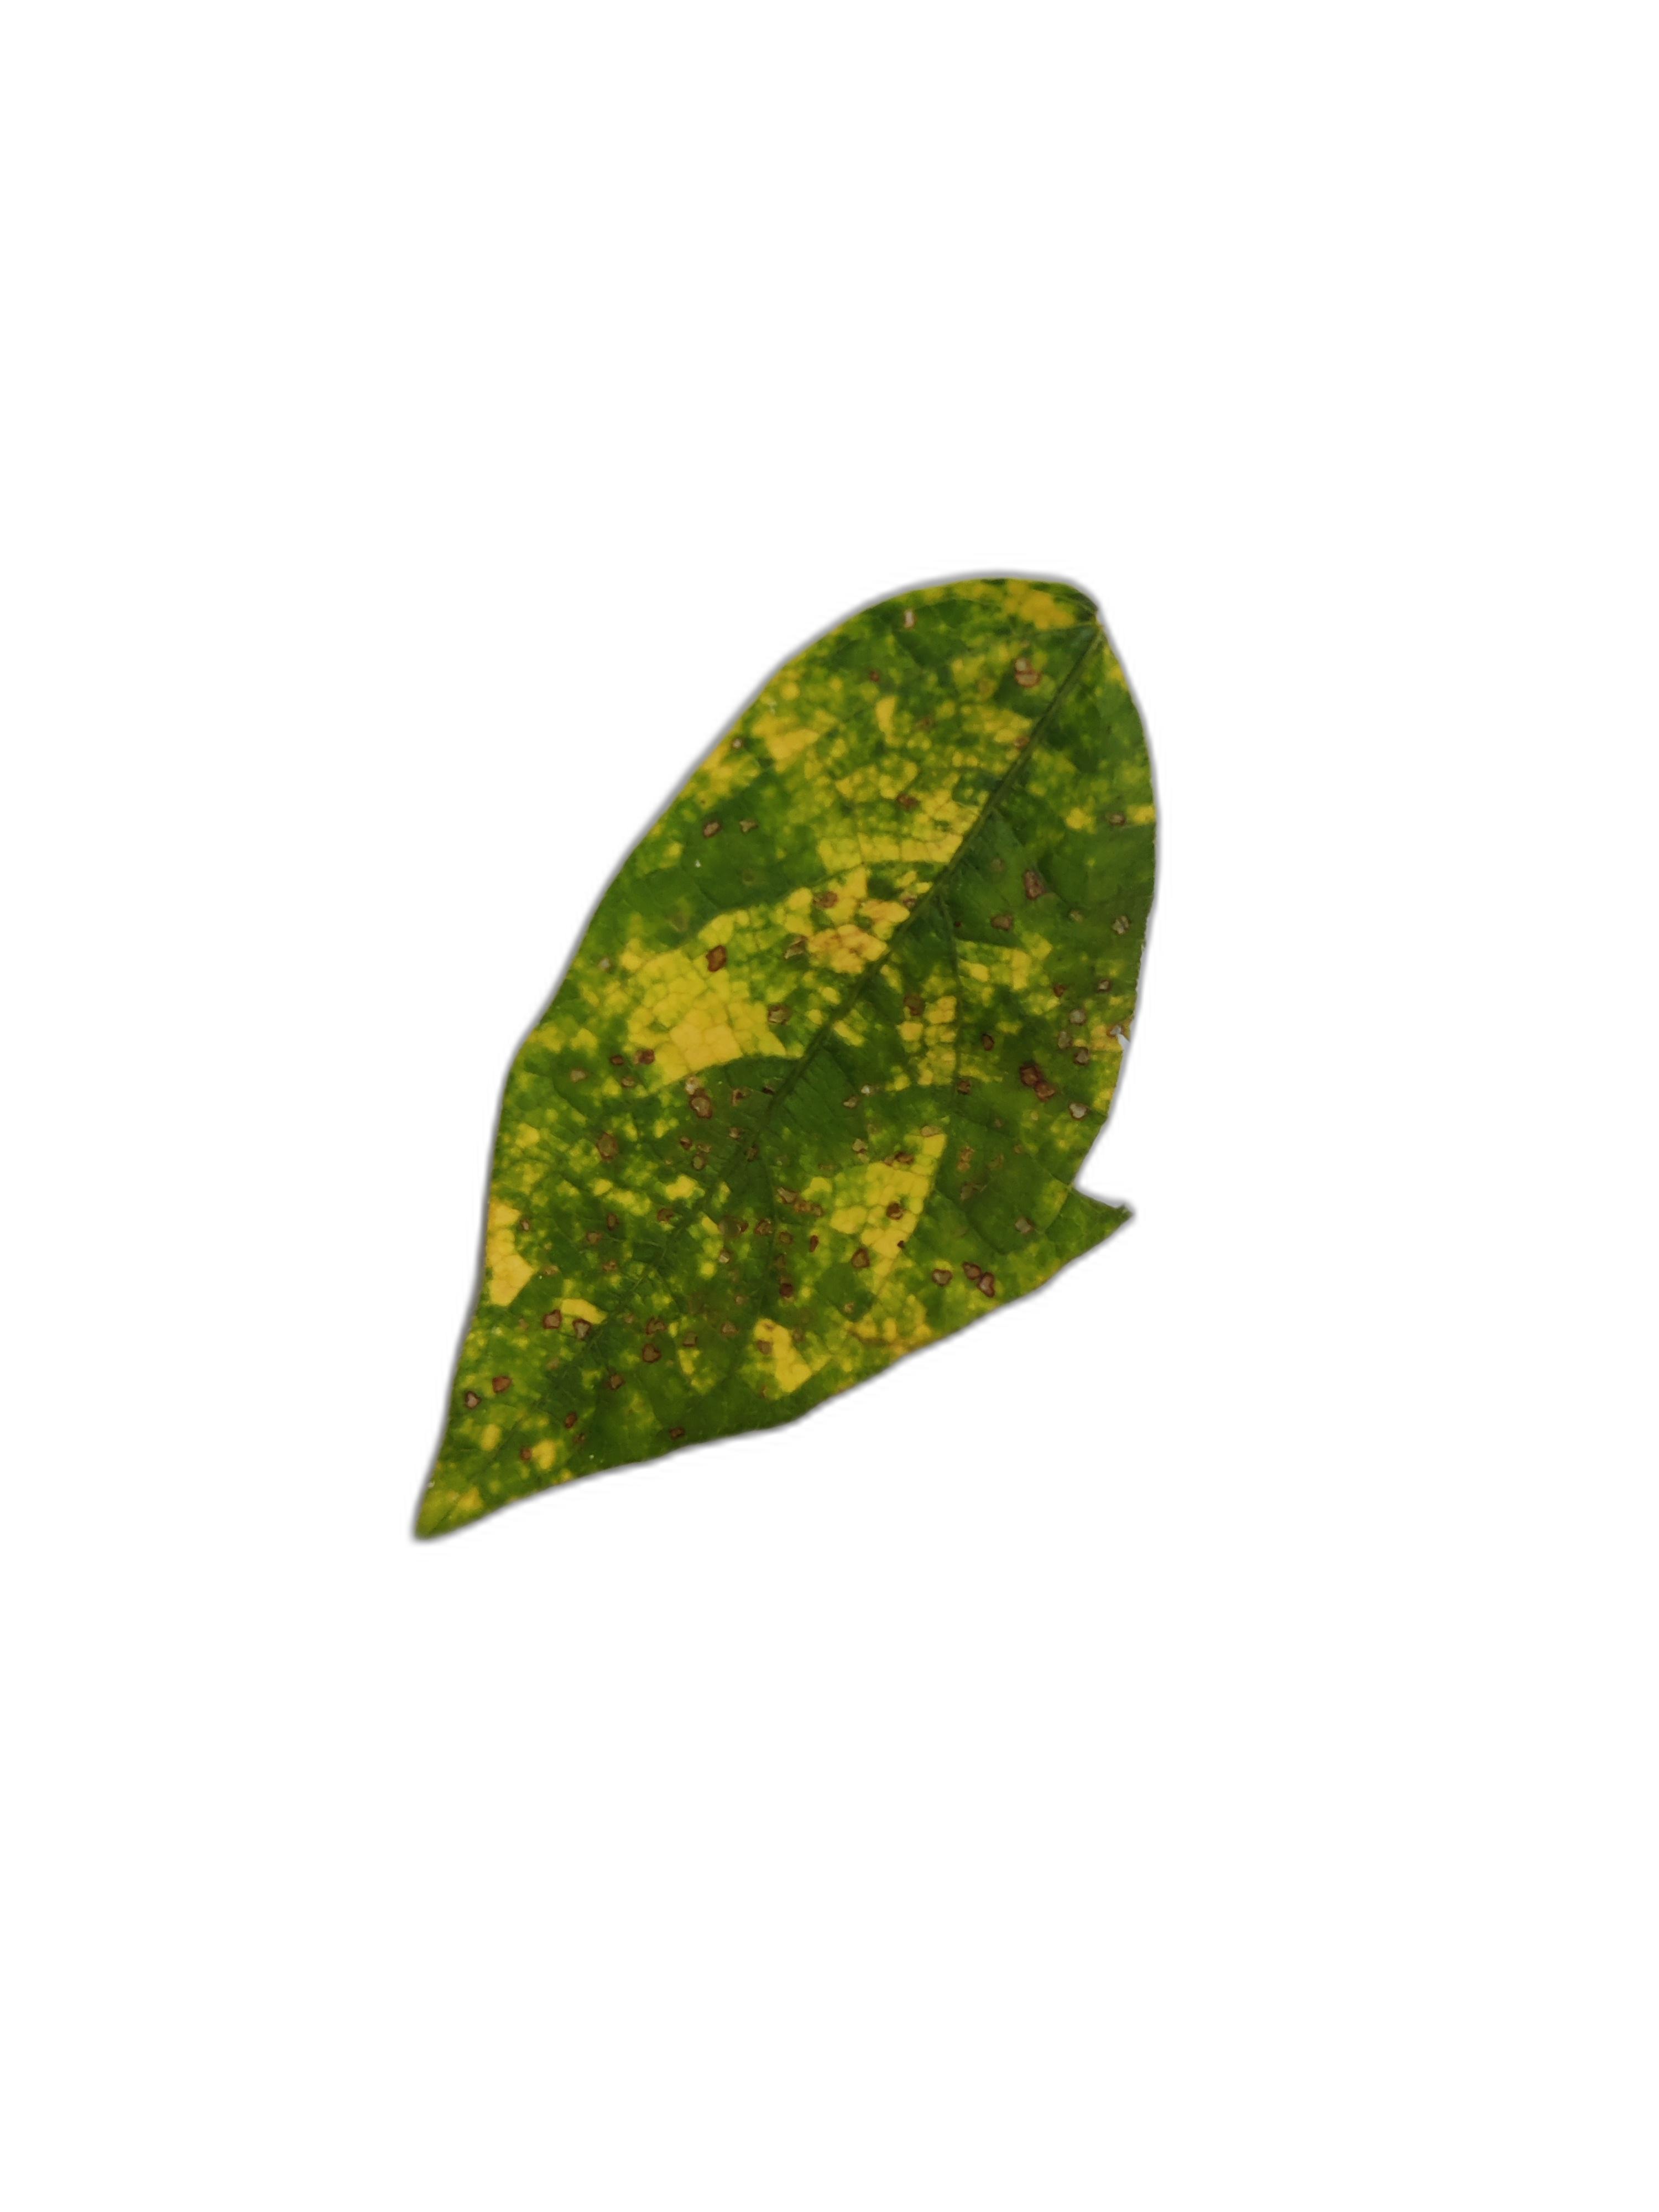
Label: Yellow Mosaic